Daisuke Matsuzaka

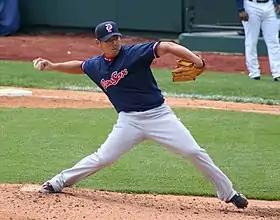
Matsuzaka pitching for the Pawtucket Red Sox, triple-A affiliates of the Boston Red Sox, in 2009

In the beginning of 2008 season, Matsuzaka led the Red Sox pitching staff with eight consecutive wins without suffering a single loss. However, on May 27, he left the game against the Seattle Mariners in the bottom of the fifth inning due to a "tired shoulder". The game resulted in a 4–3 loss. The Red Sox placed Matsuzaka on the disabled list May 30, 2008, with a mild right rotator cuff strain. He returned on June 21 but was the losing pitcher after giving up seven earned runs in just one inning of work against the St. Louis Cardinals. Despite a record of 9–1 and a 3.12 ERA at the break, Matsuzaka was not selected to the 2008 American League All-Star team. On September 15, he won his 17th game of the season, setting a new single-season record for Japanese MLB pitchers, passing previous record holder Hideo Nomo.